Brandon Thomas (American football)

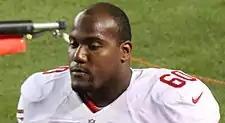
Thomas with the San Francisco 49ers in 2015

Brandon Thomas (born February 18, 1991) is an American former professional football player who was an offensive guard in the National Football League (NFL). He played college football for the Clemson Tigers and was selected by the San Francisco 49ers in the third round of the 2014 NFL draft. After his playing career, Thomas became an offensive graduate assistant for Clemson.